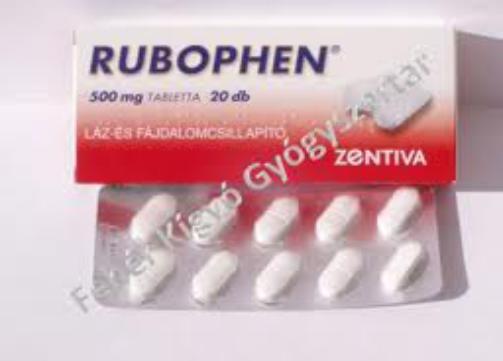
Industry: Medical